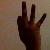
The image shows a hand gesture representing the number 9 in Indian Sign Language.